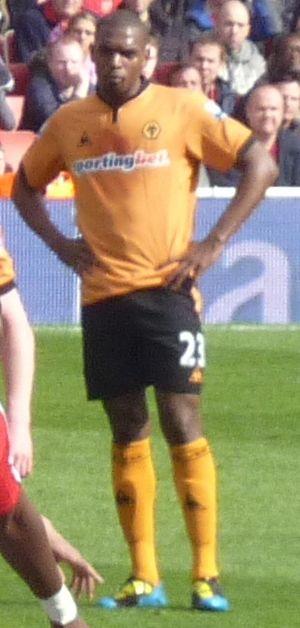
Ronald Zubar, né le 20 septembre 1985 aux Abymes, est un footballeur français, international guadeloupéen. Il évolue au poste de défenseur central.